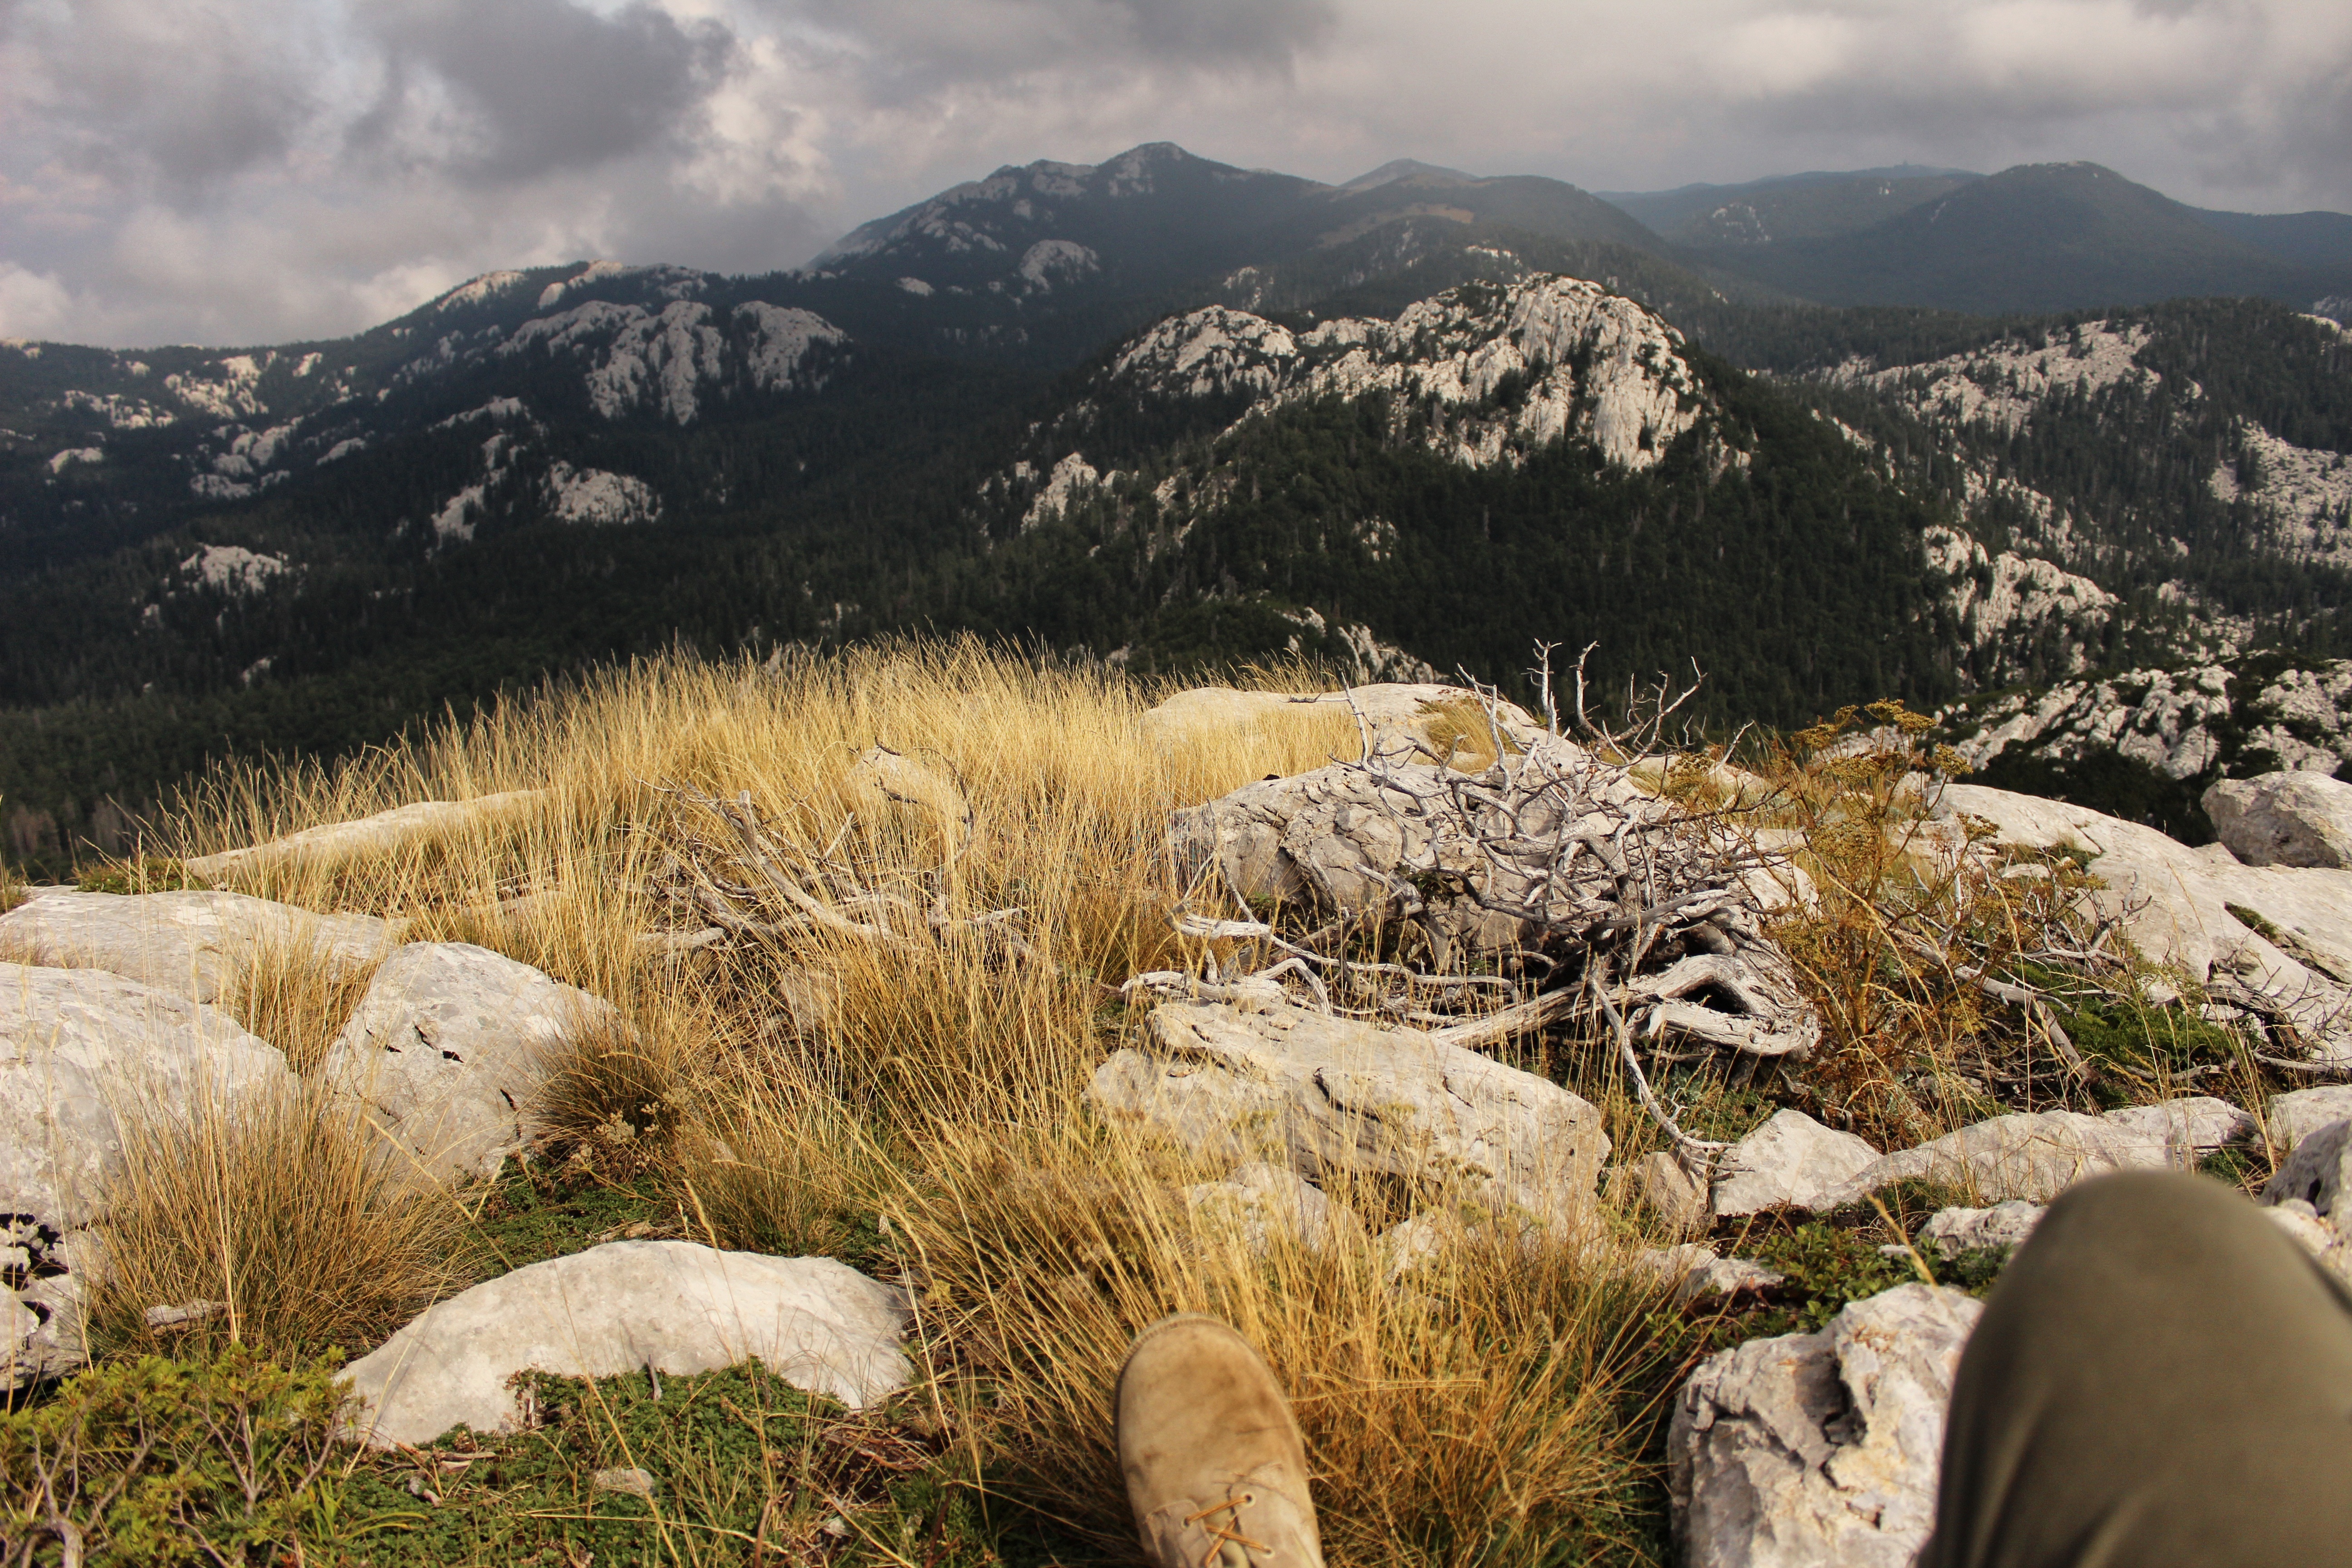
landscape, nature, rock, wilderness, mountain, snow, sky, hiking, hill, valley, mountain range, stone, scenery, blue, ridge, rocks, clouds, trekking, mountains, plateau, fell, mountainous landforms